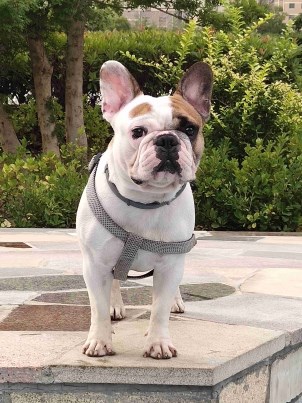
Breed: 1121-n000002-French_bulldog